Jim Robertson (American football)

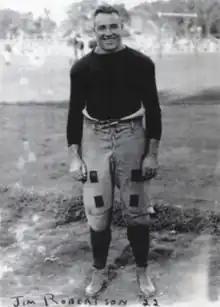

James E. Robertson was an American college football player and coach. He was an All-American college football player at Dartmouth College from 1919 to 1921, and head coach at Oglethorpe University in 1923.